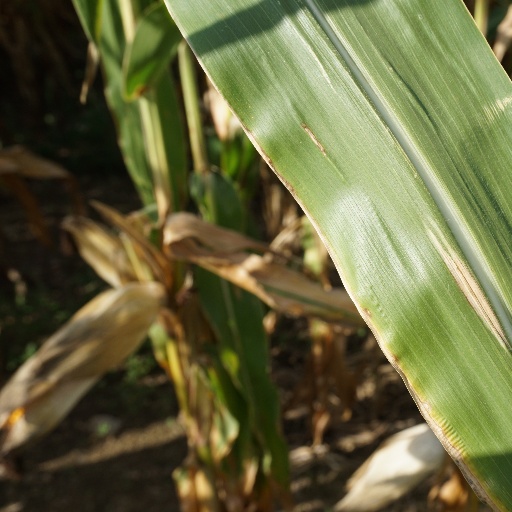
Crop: maize; corn